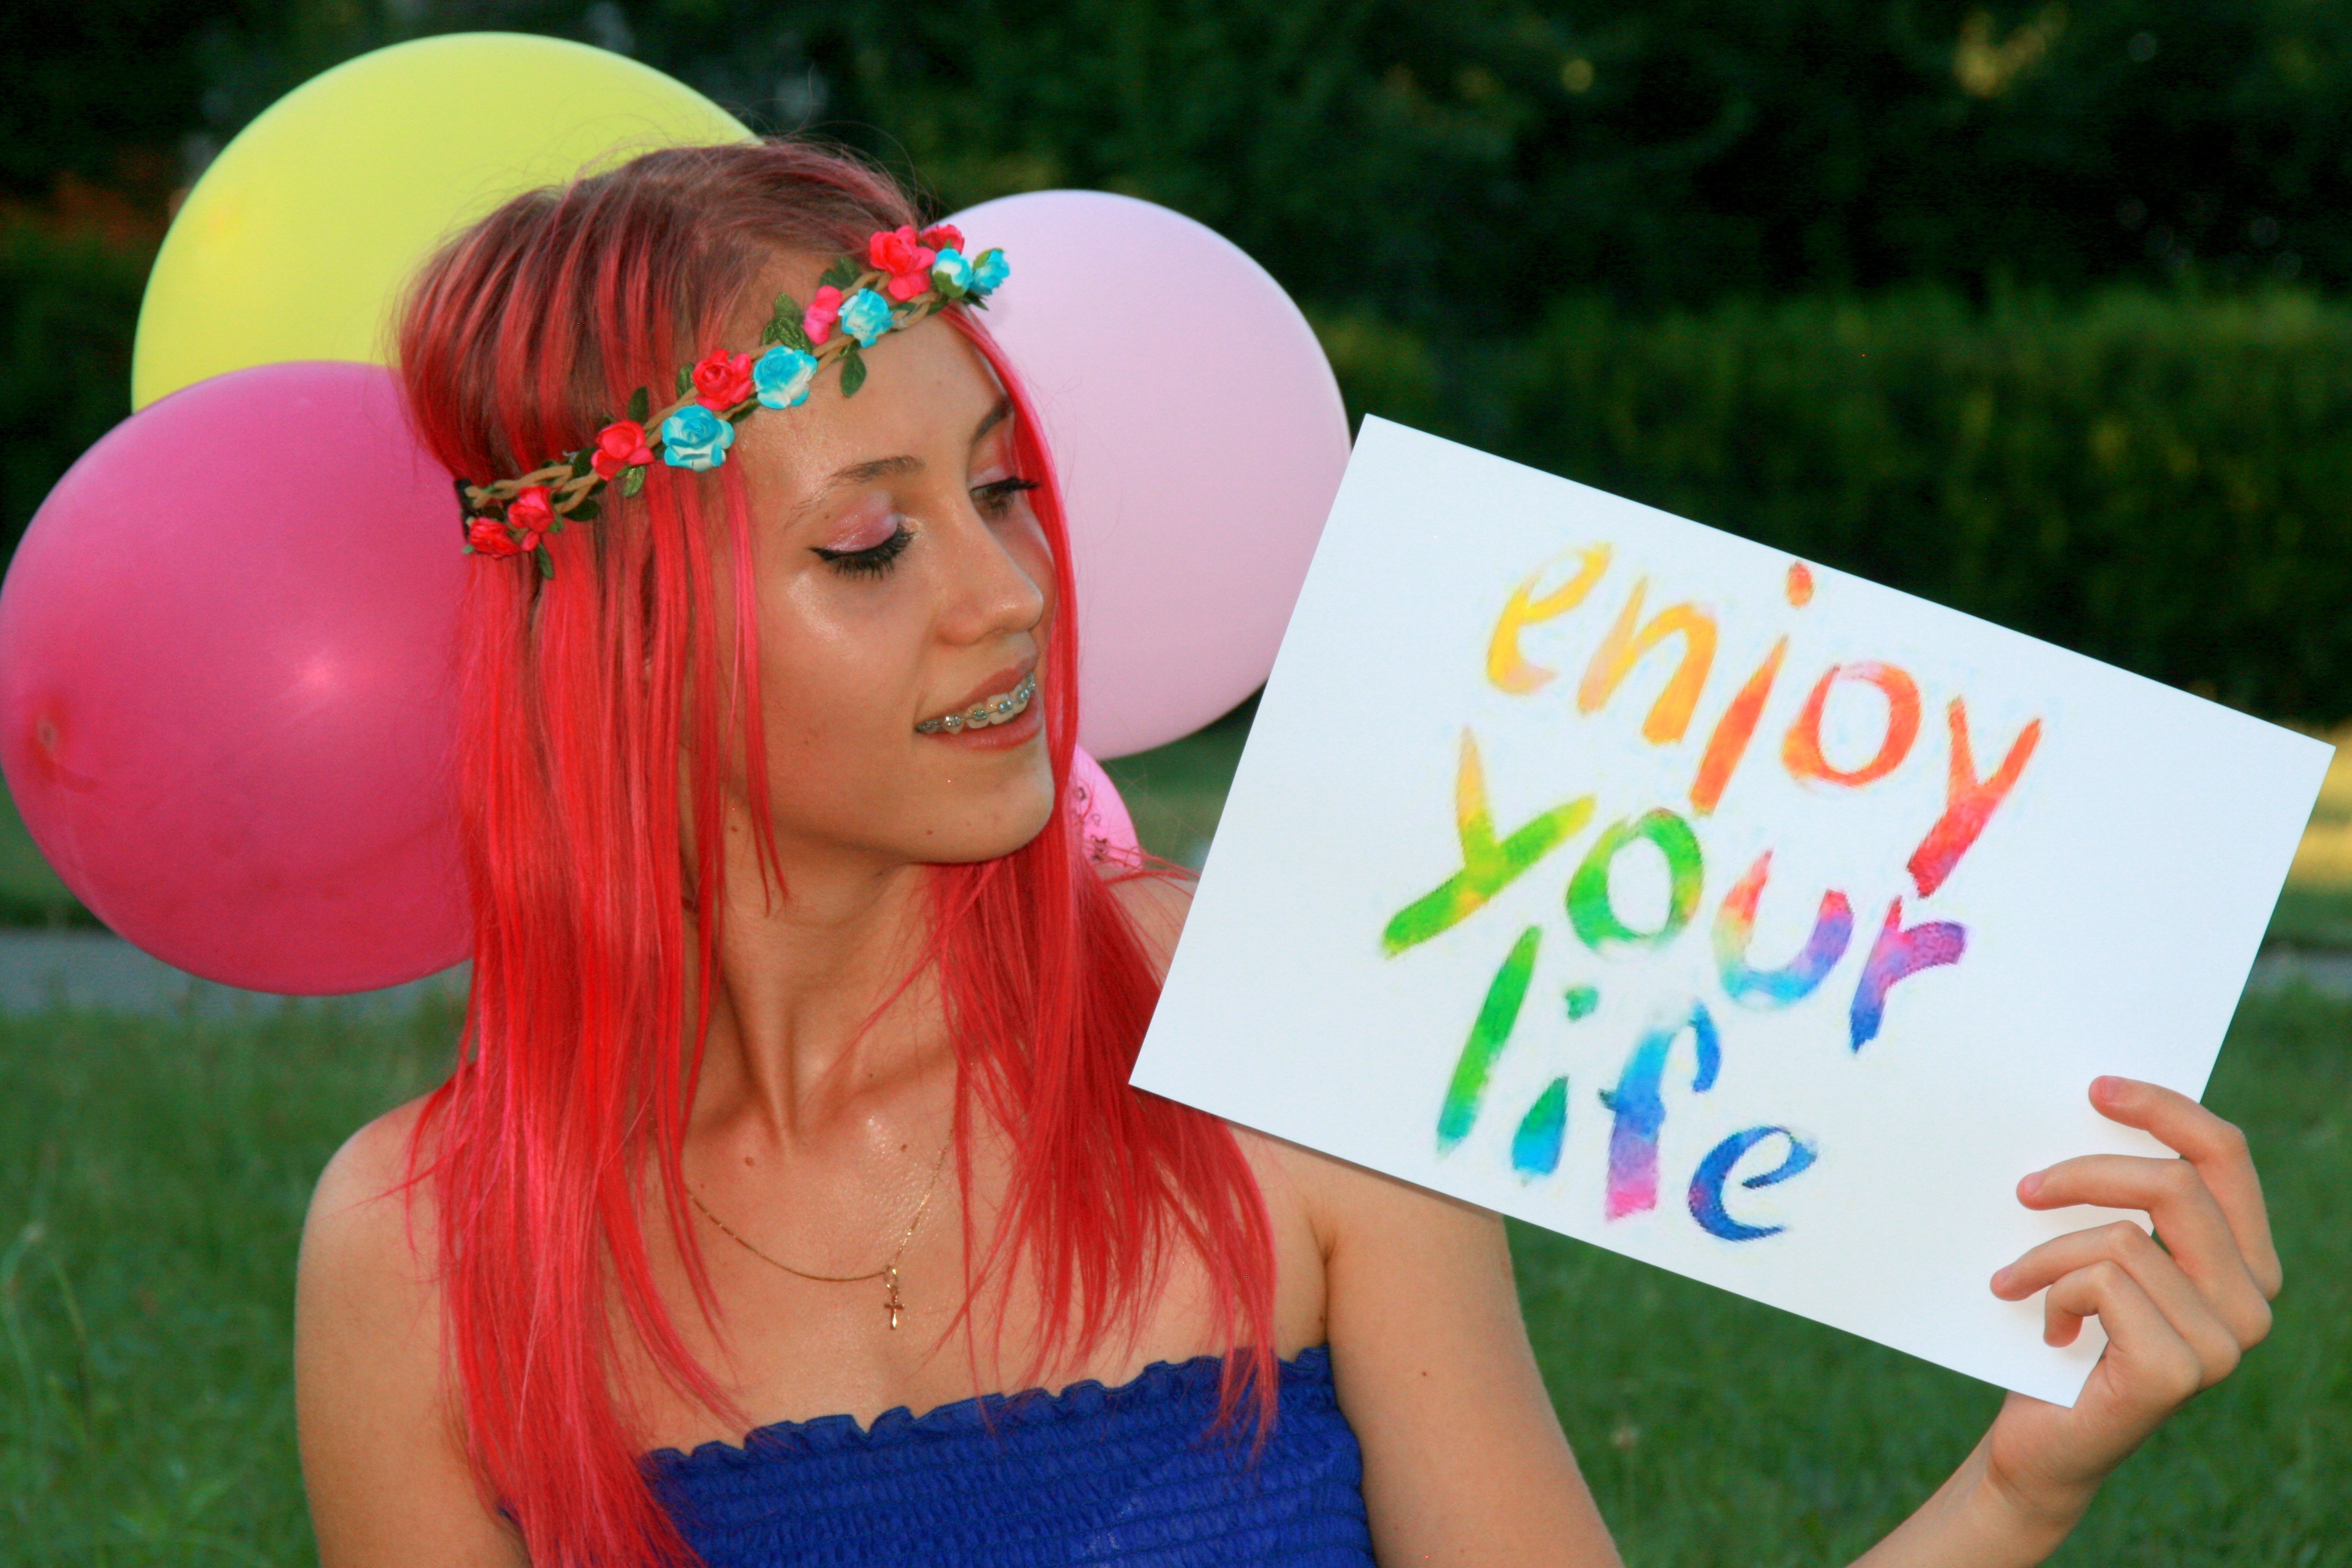
girl, color, wreath, fun, balloons, party, pink hair